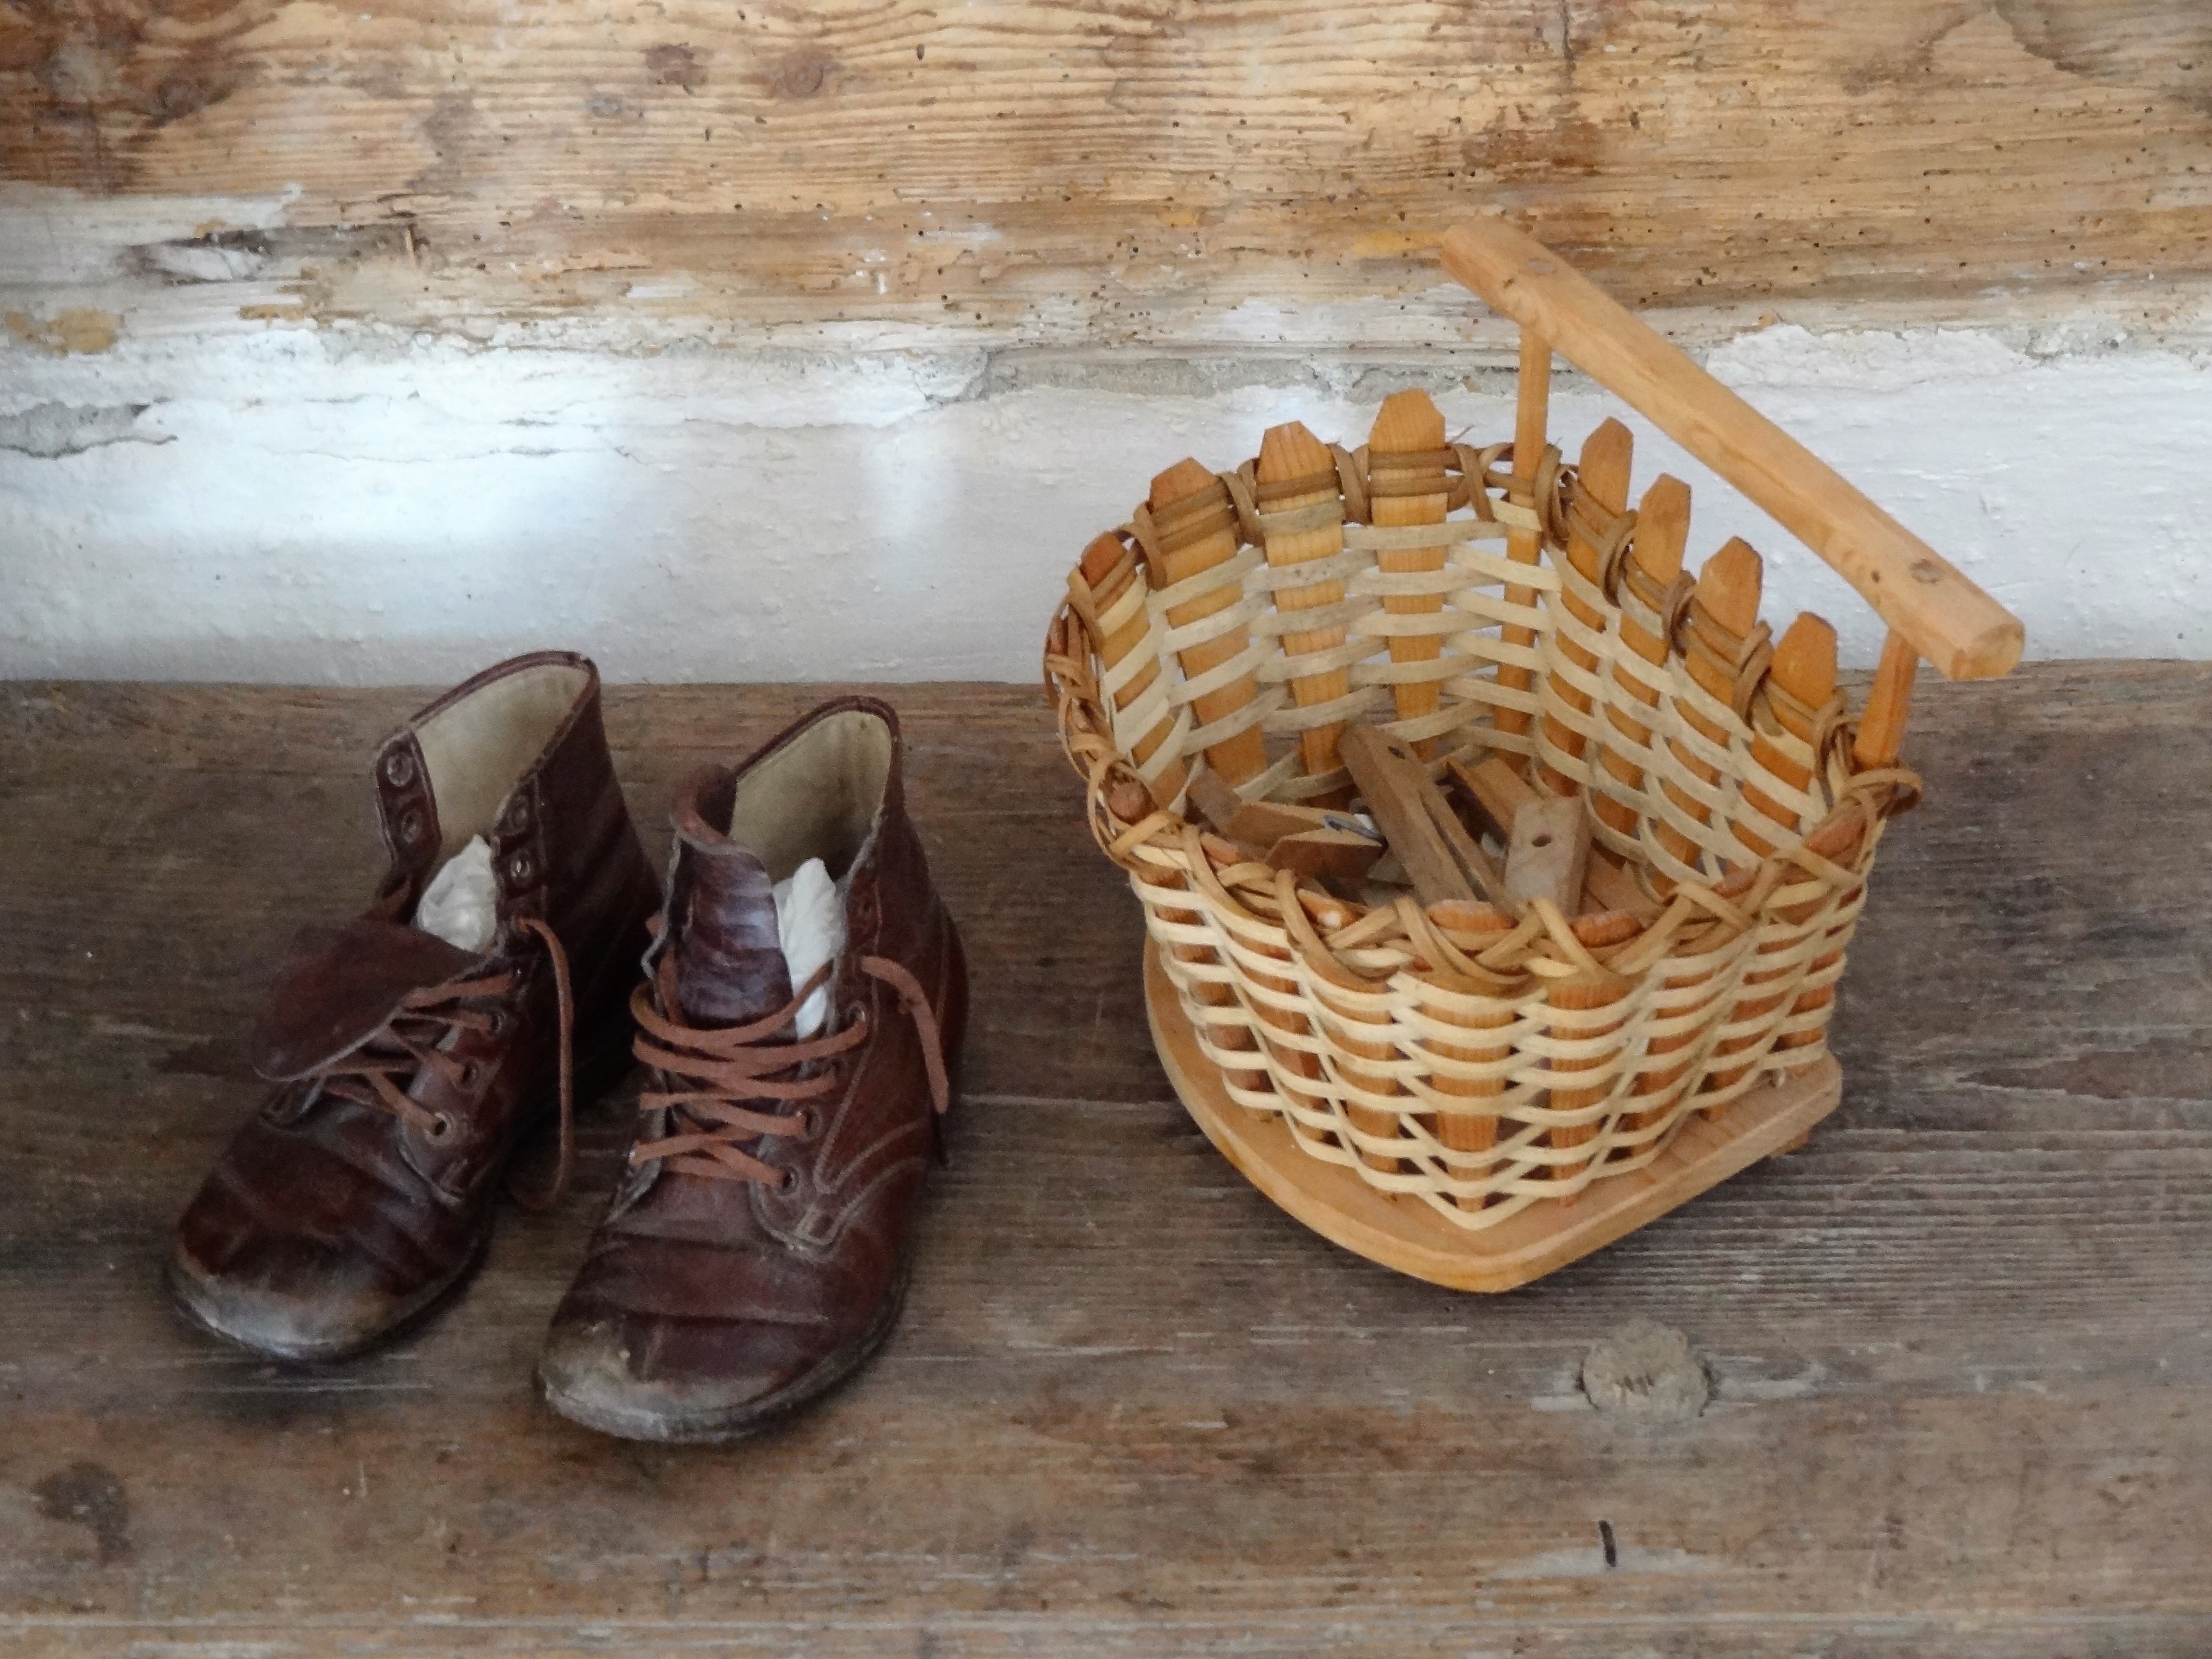
shoe, farm, basket, braid, wicker, hiking shoes, nostalgic, natural material, outdoor shoe